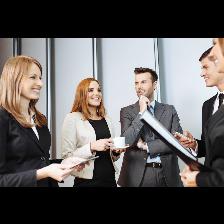
Label: Human